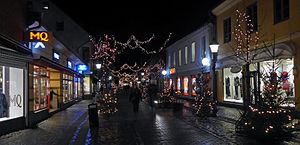
Gågade / Galleri
En gågade er en butiksgade i en by der primært er indrettet til gående, og hvor biltraffik er forbudt i butikkernes åbningstid. De to nok mest kendte eksempler er Strøget i København og Strøget i Århus – andre er Kongensgade i Odense og Kordilgade i Kalundborg. De fleste byer med mere end 5000 indbyggere har en eller flere gågader.